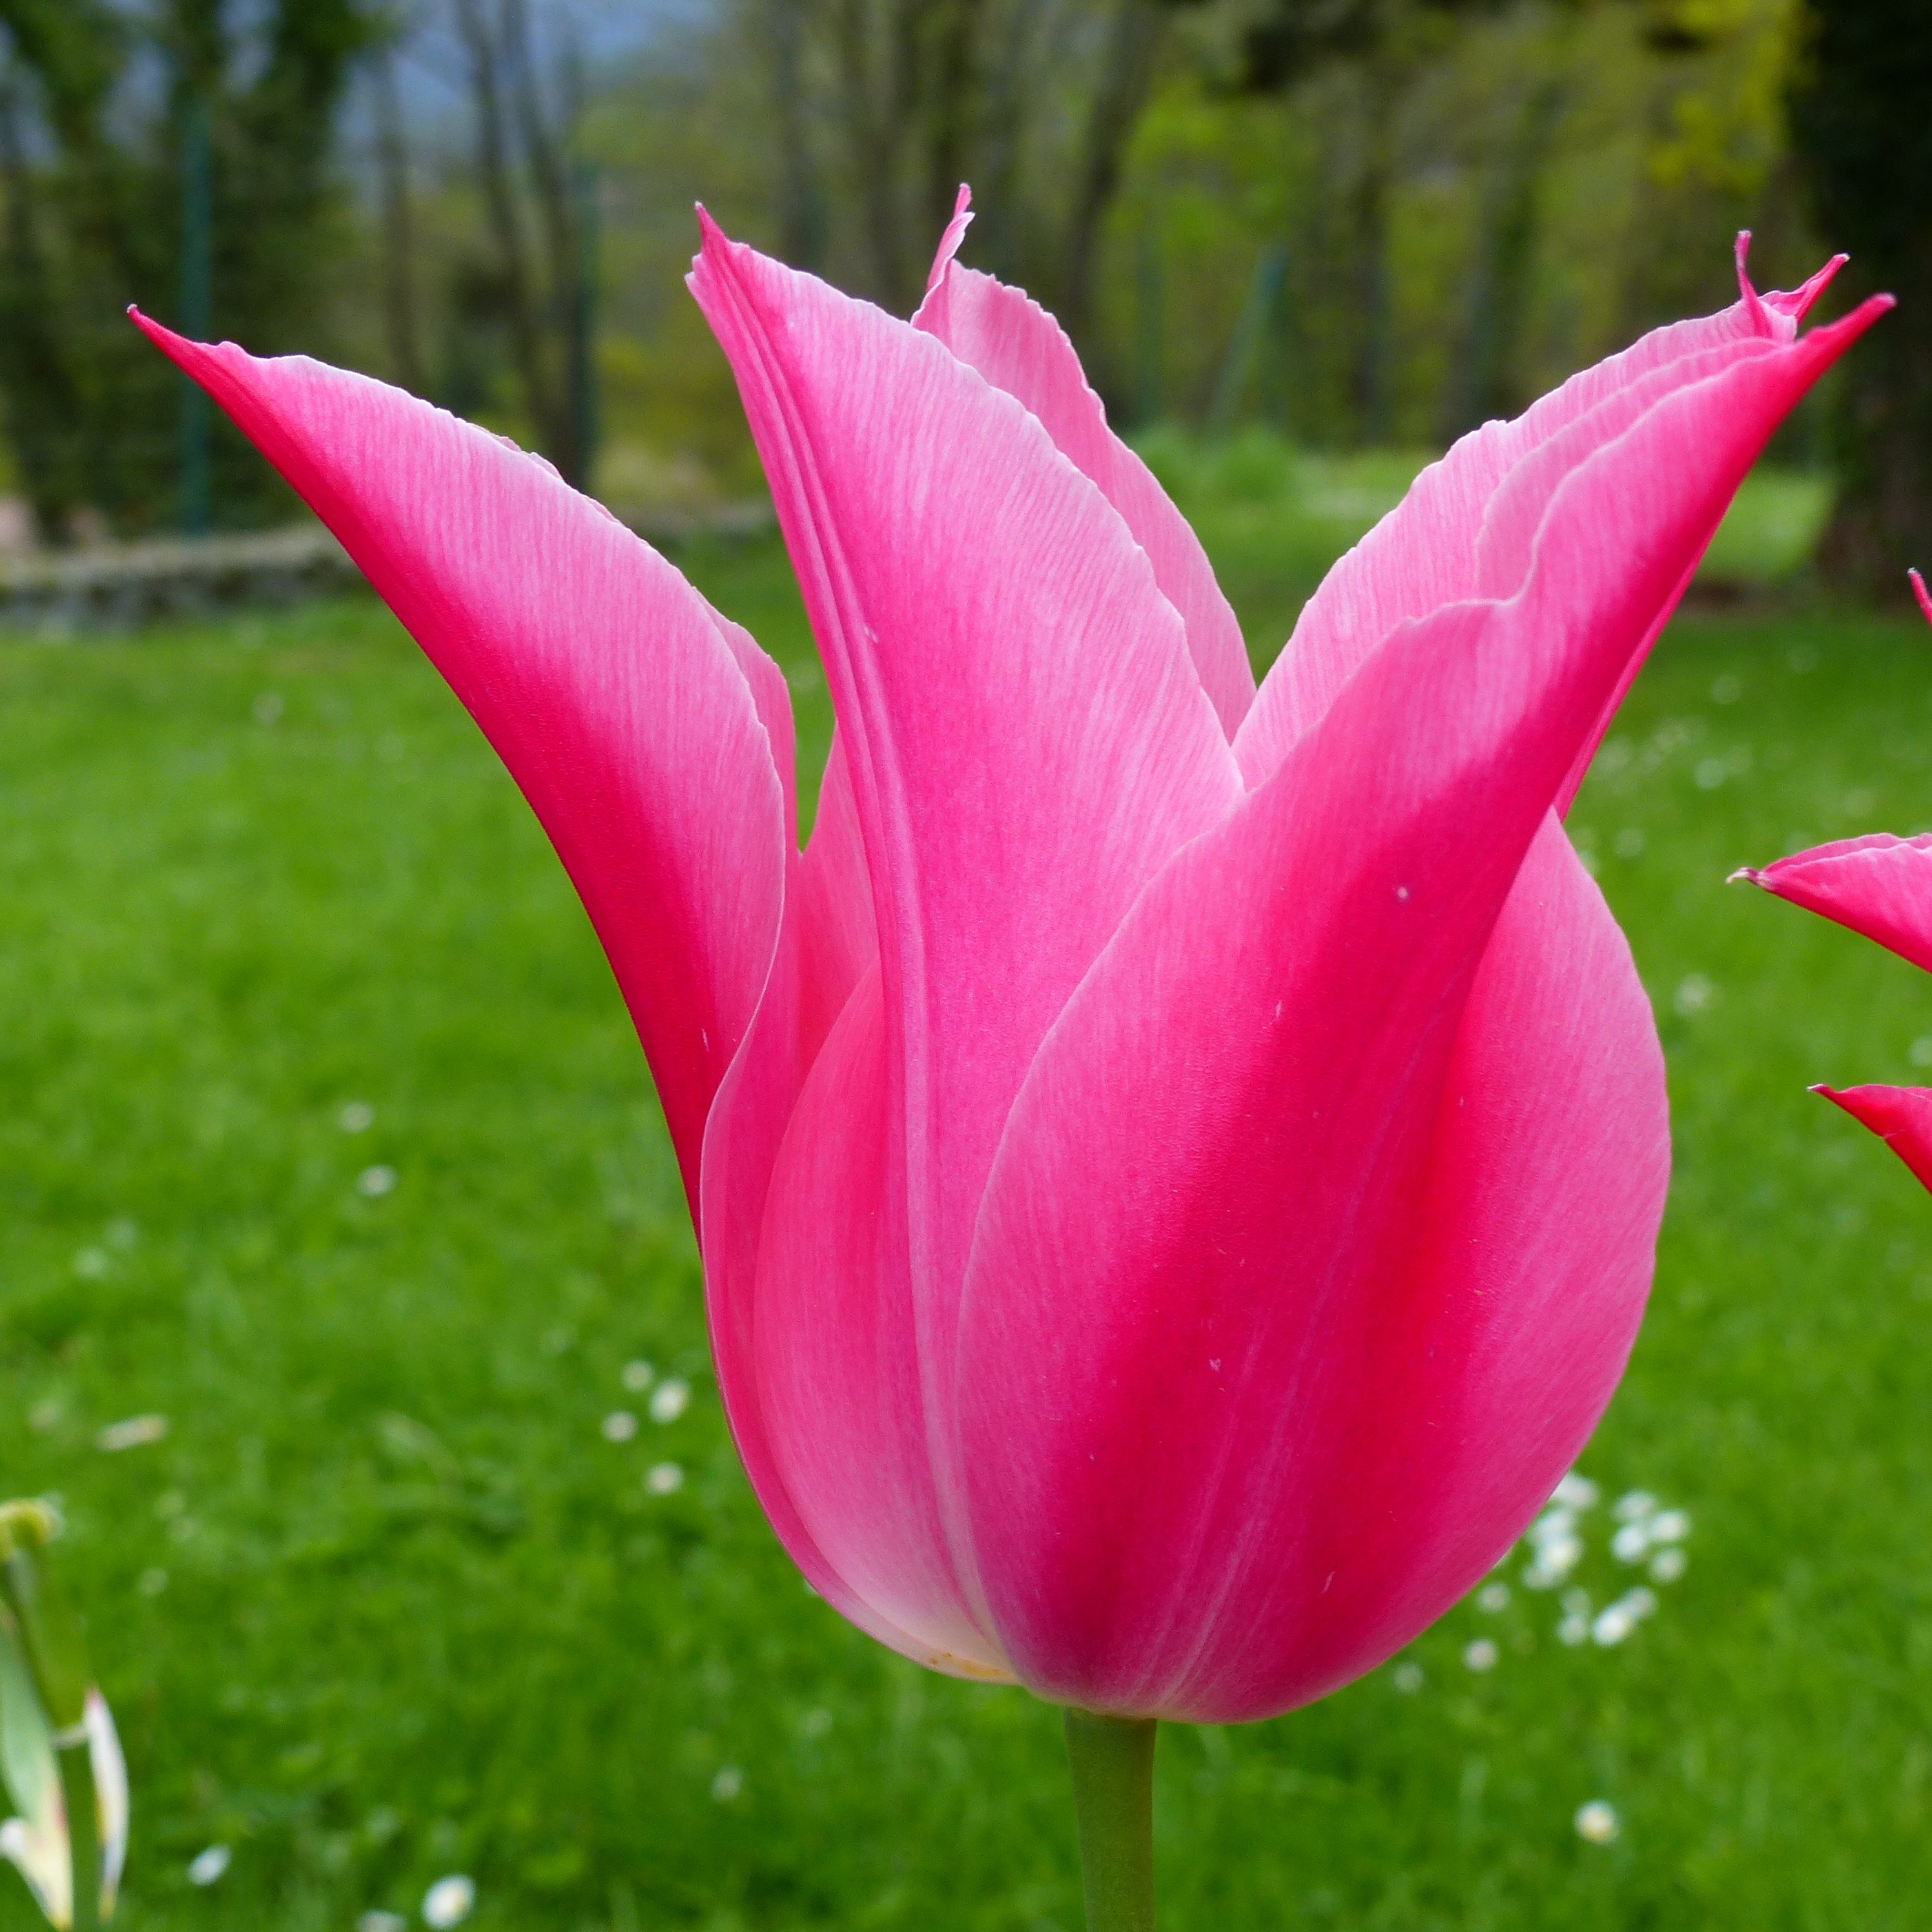
nature, plant, flower, petal, tulip, red, macro, botany, garden, pink, flora, flowering, macro photography, flowering plant, flushed, plant stem, land plant